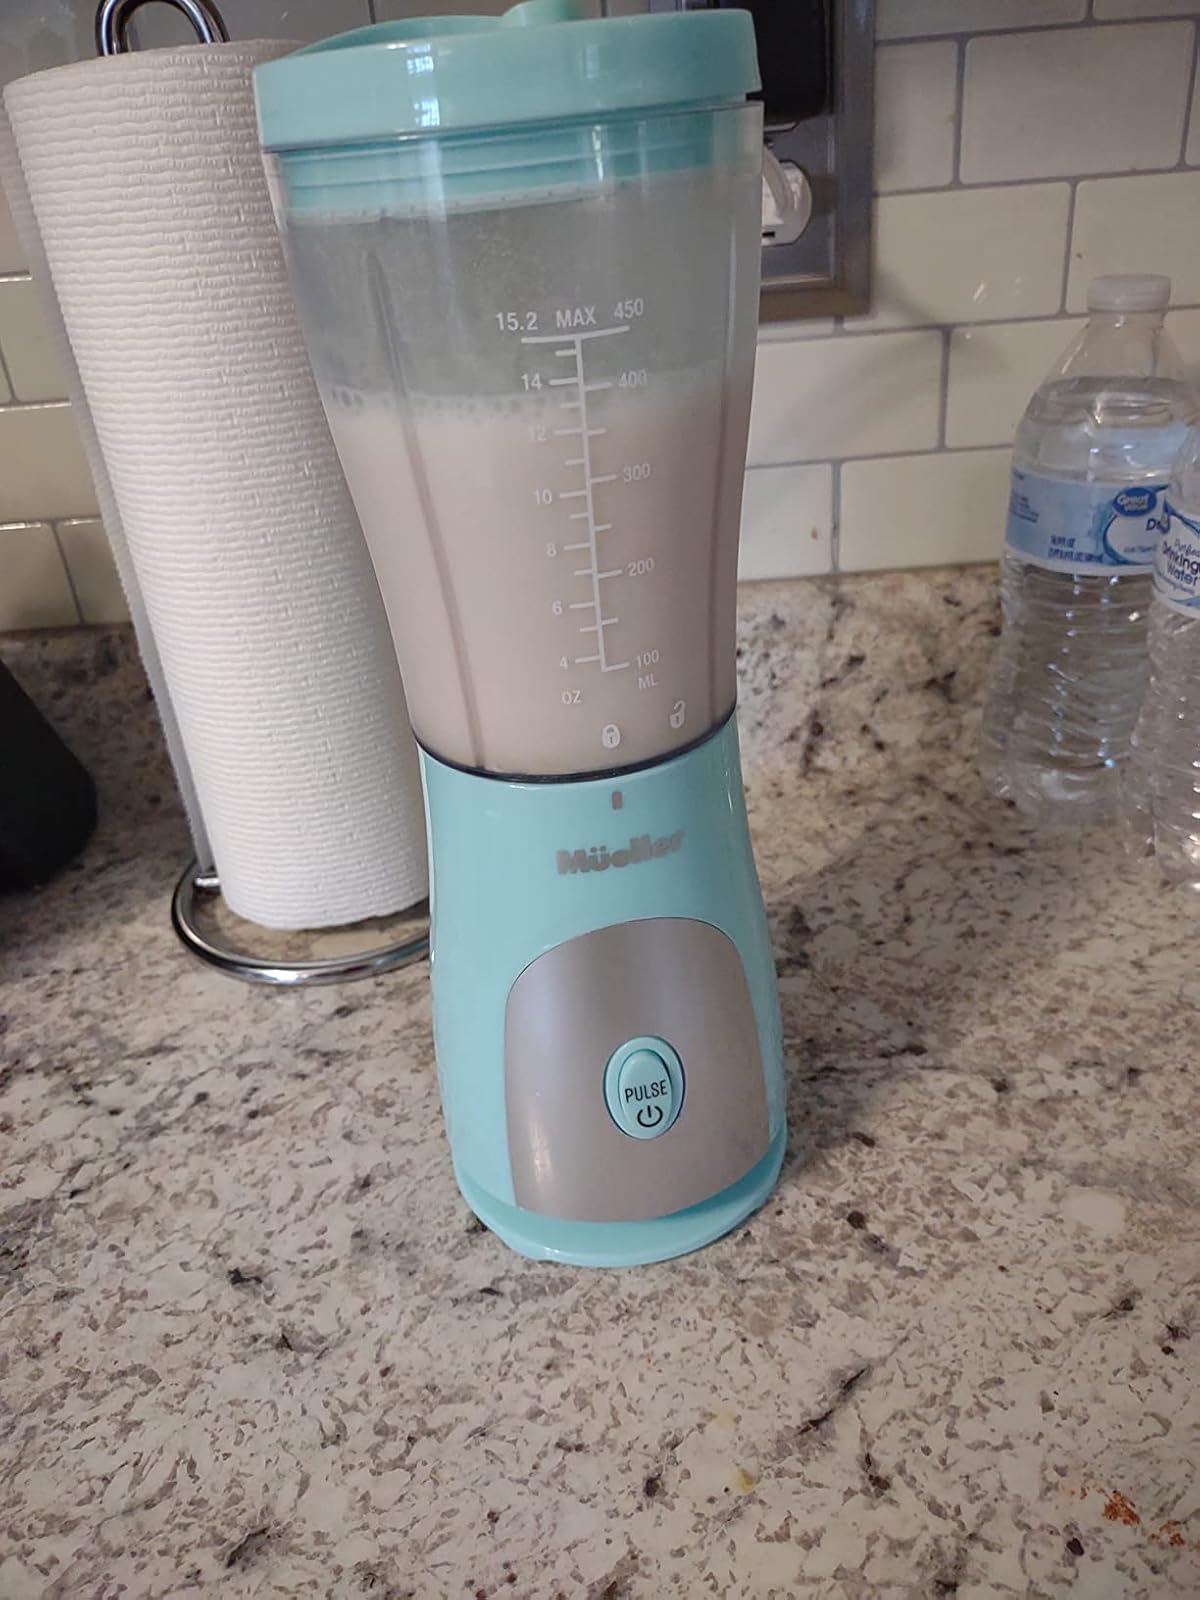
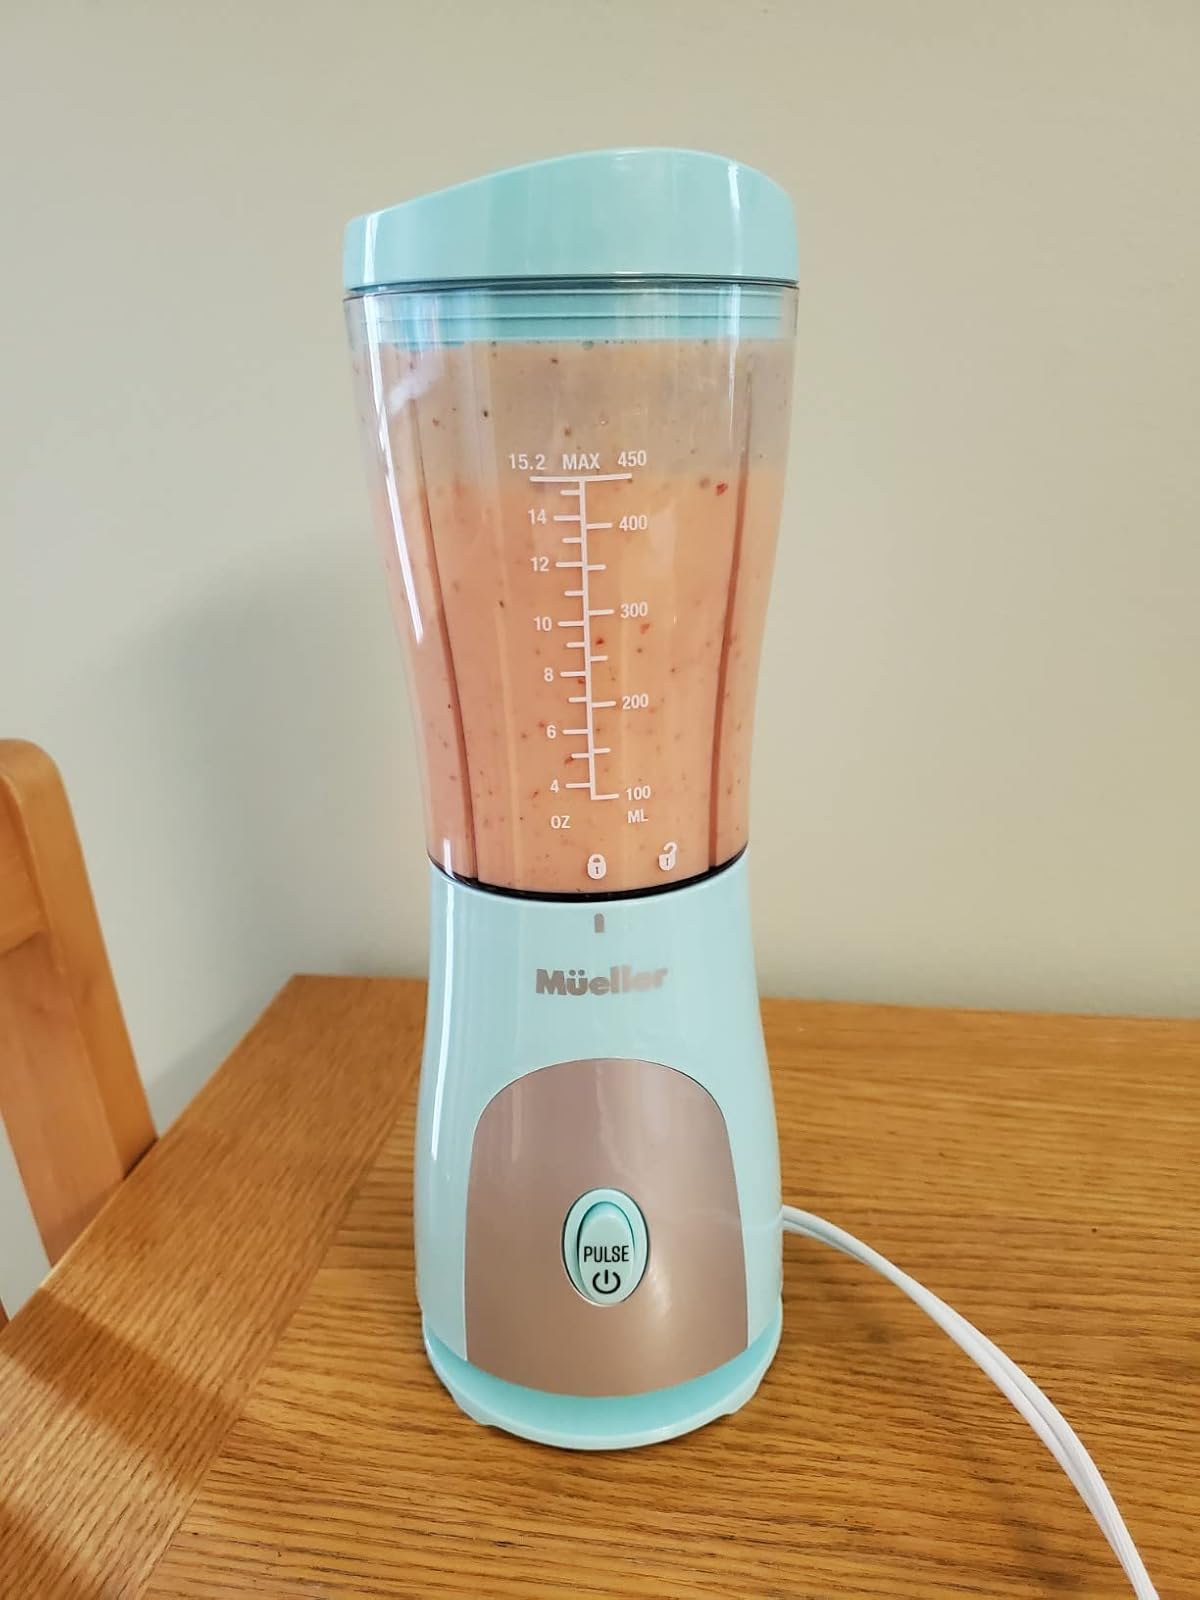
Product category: items_blender
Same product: yes